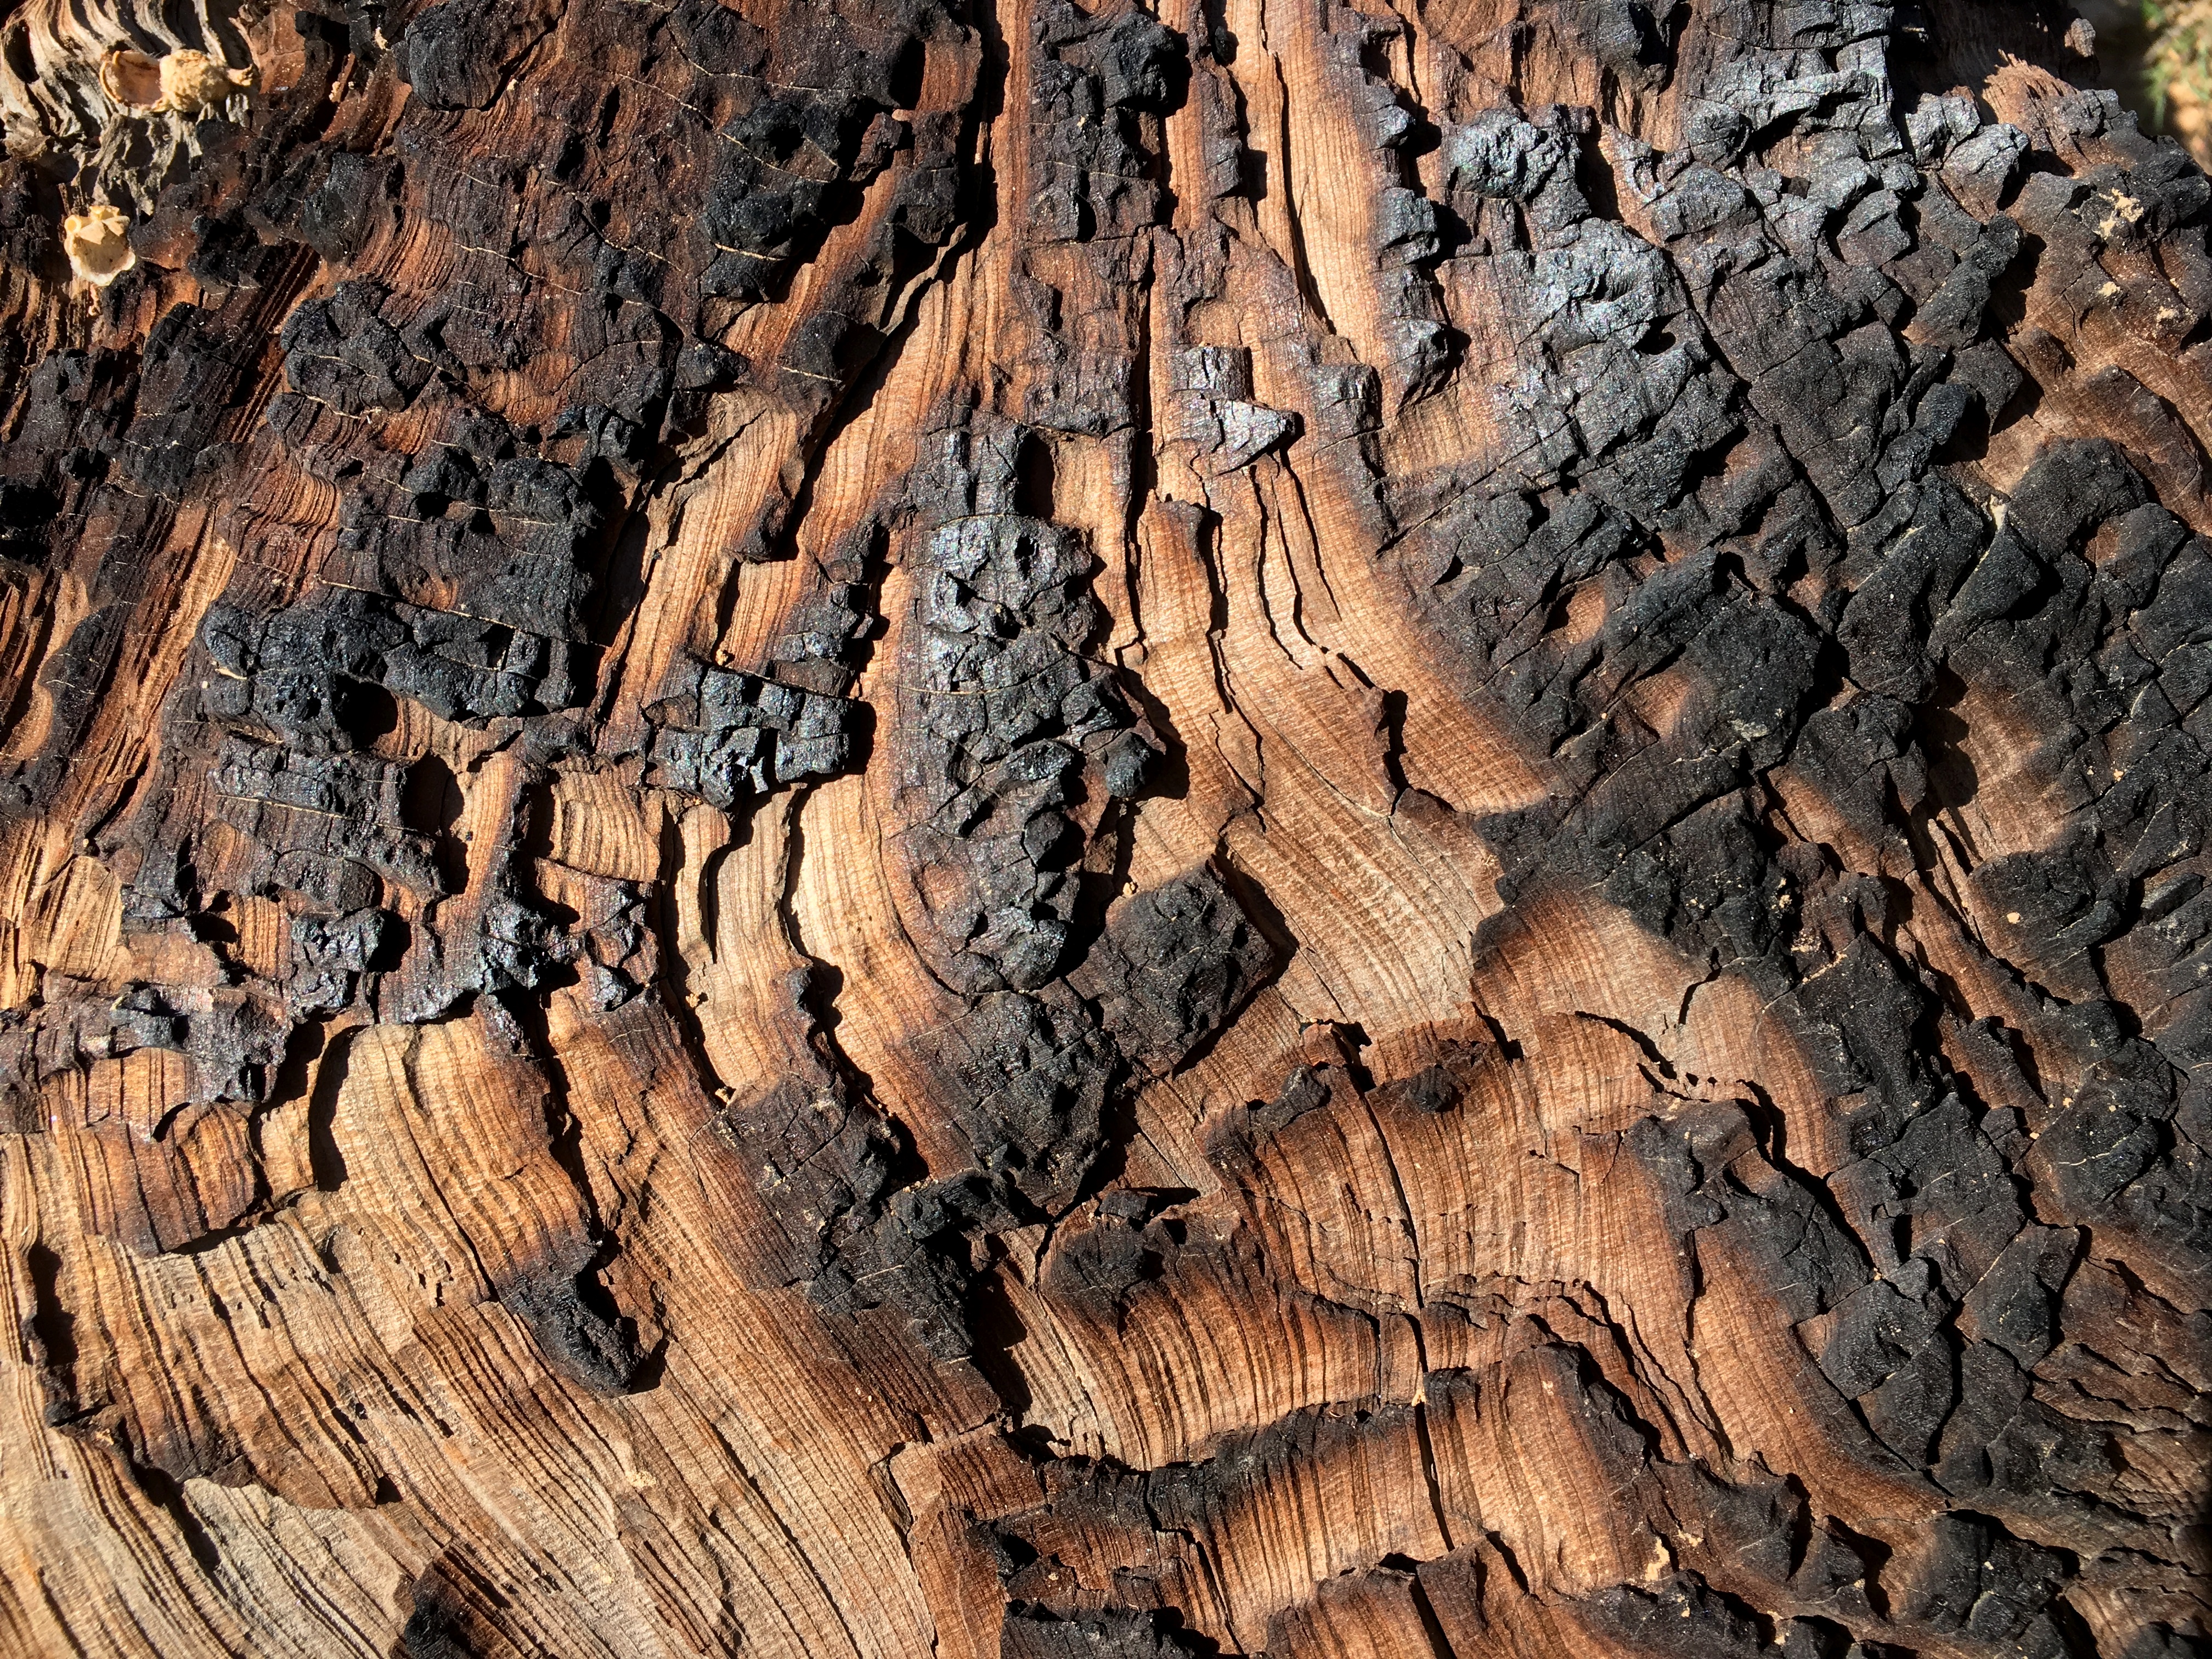
tree, nature, rock, branch, plant, wood, texture, leaf, trunk, formation, soil, material, close up, geology, ancient history, woody plant